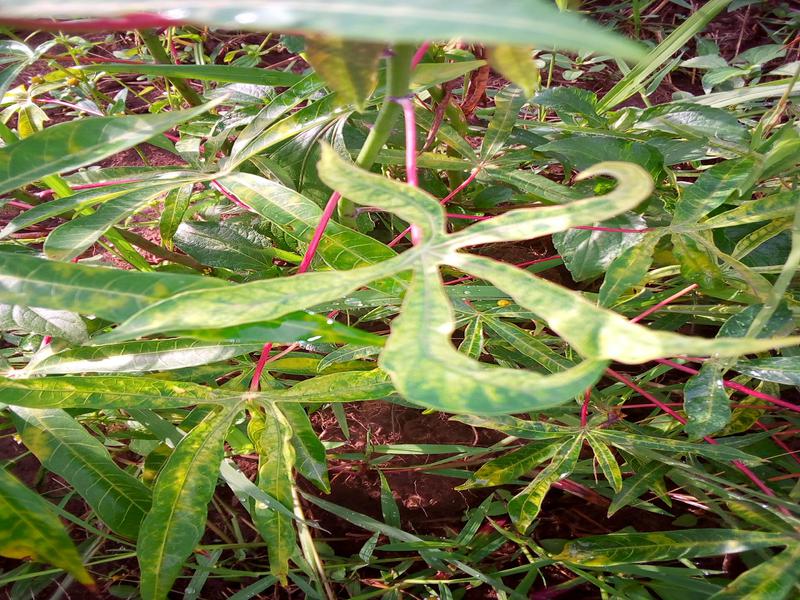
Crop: cassava
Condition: mosaic_disease